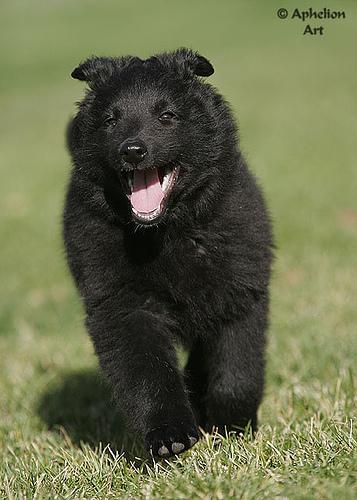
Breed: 227-n000070-groenendael